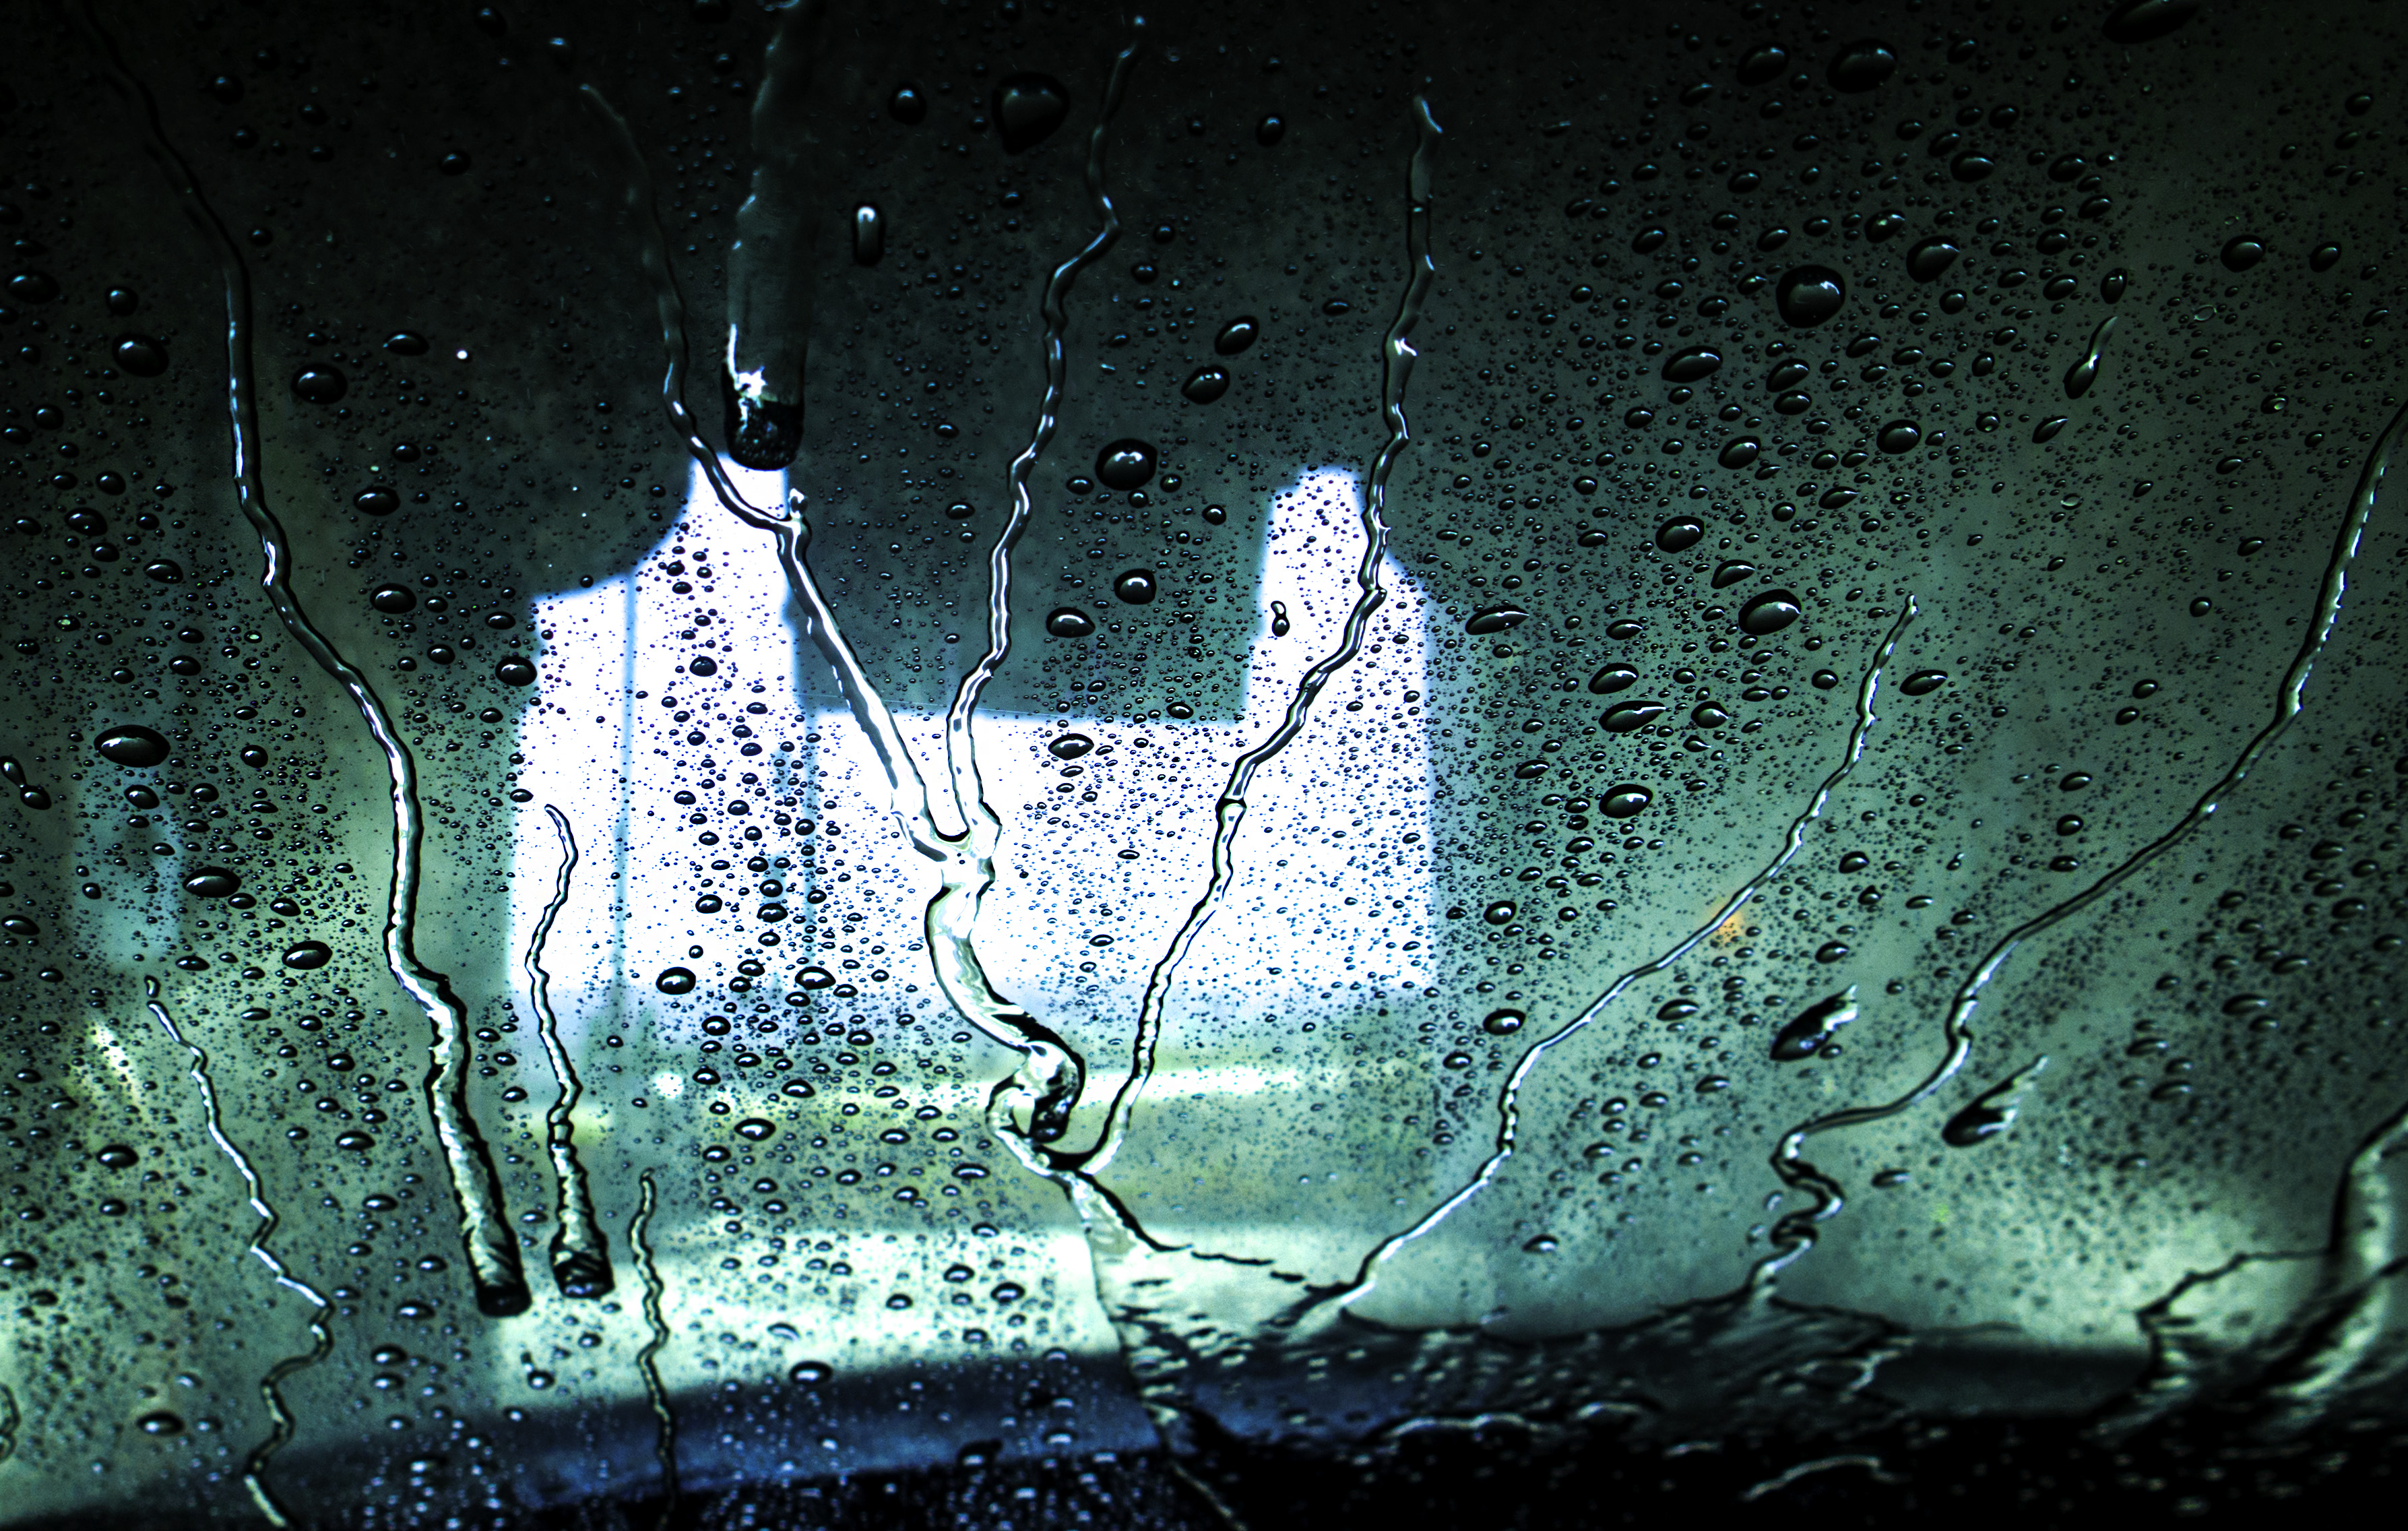
light, night, darkness, blue, screenshot, computer wallpaper